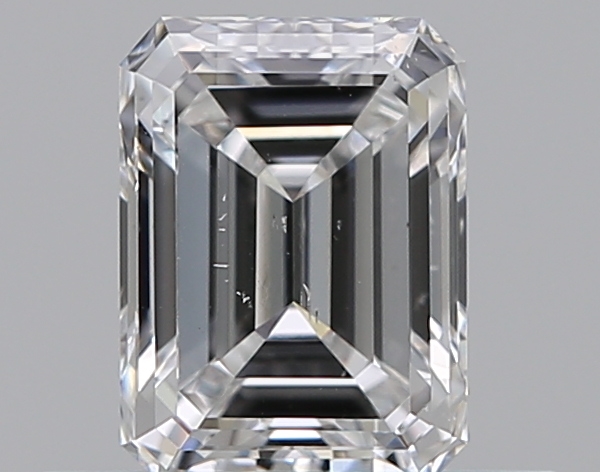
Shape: emerald
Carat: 0.5
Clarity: SI1
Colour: E
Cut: EX
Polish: VG
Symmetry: VG
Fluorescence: N
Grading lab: GIA
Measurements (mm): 5.3 x 3.92 x 2.57